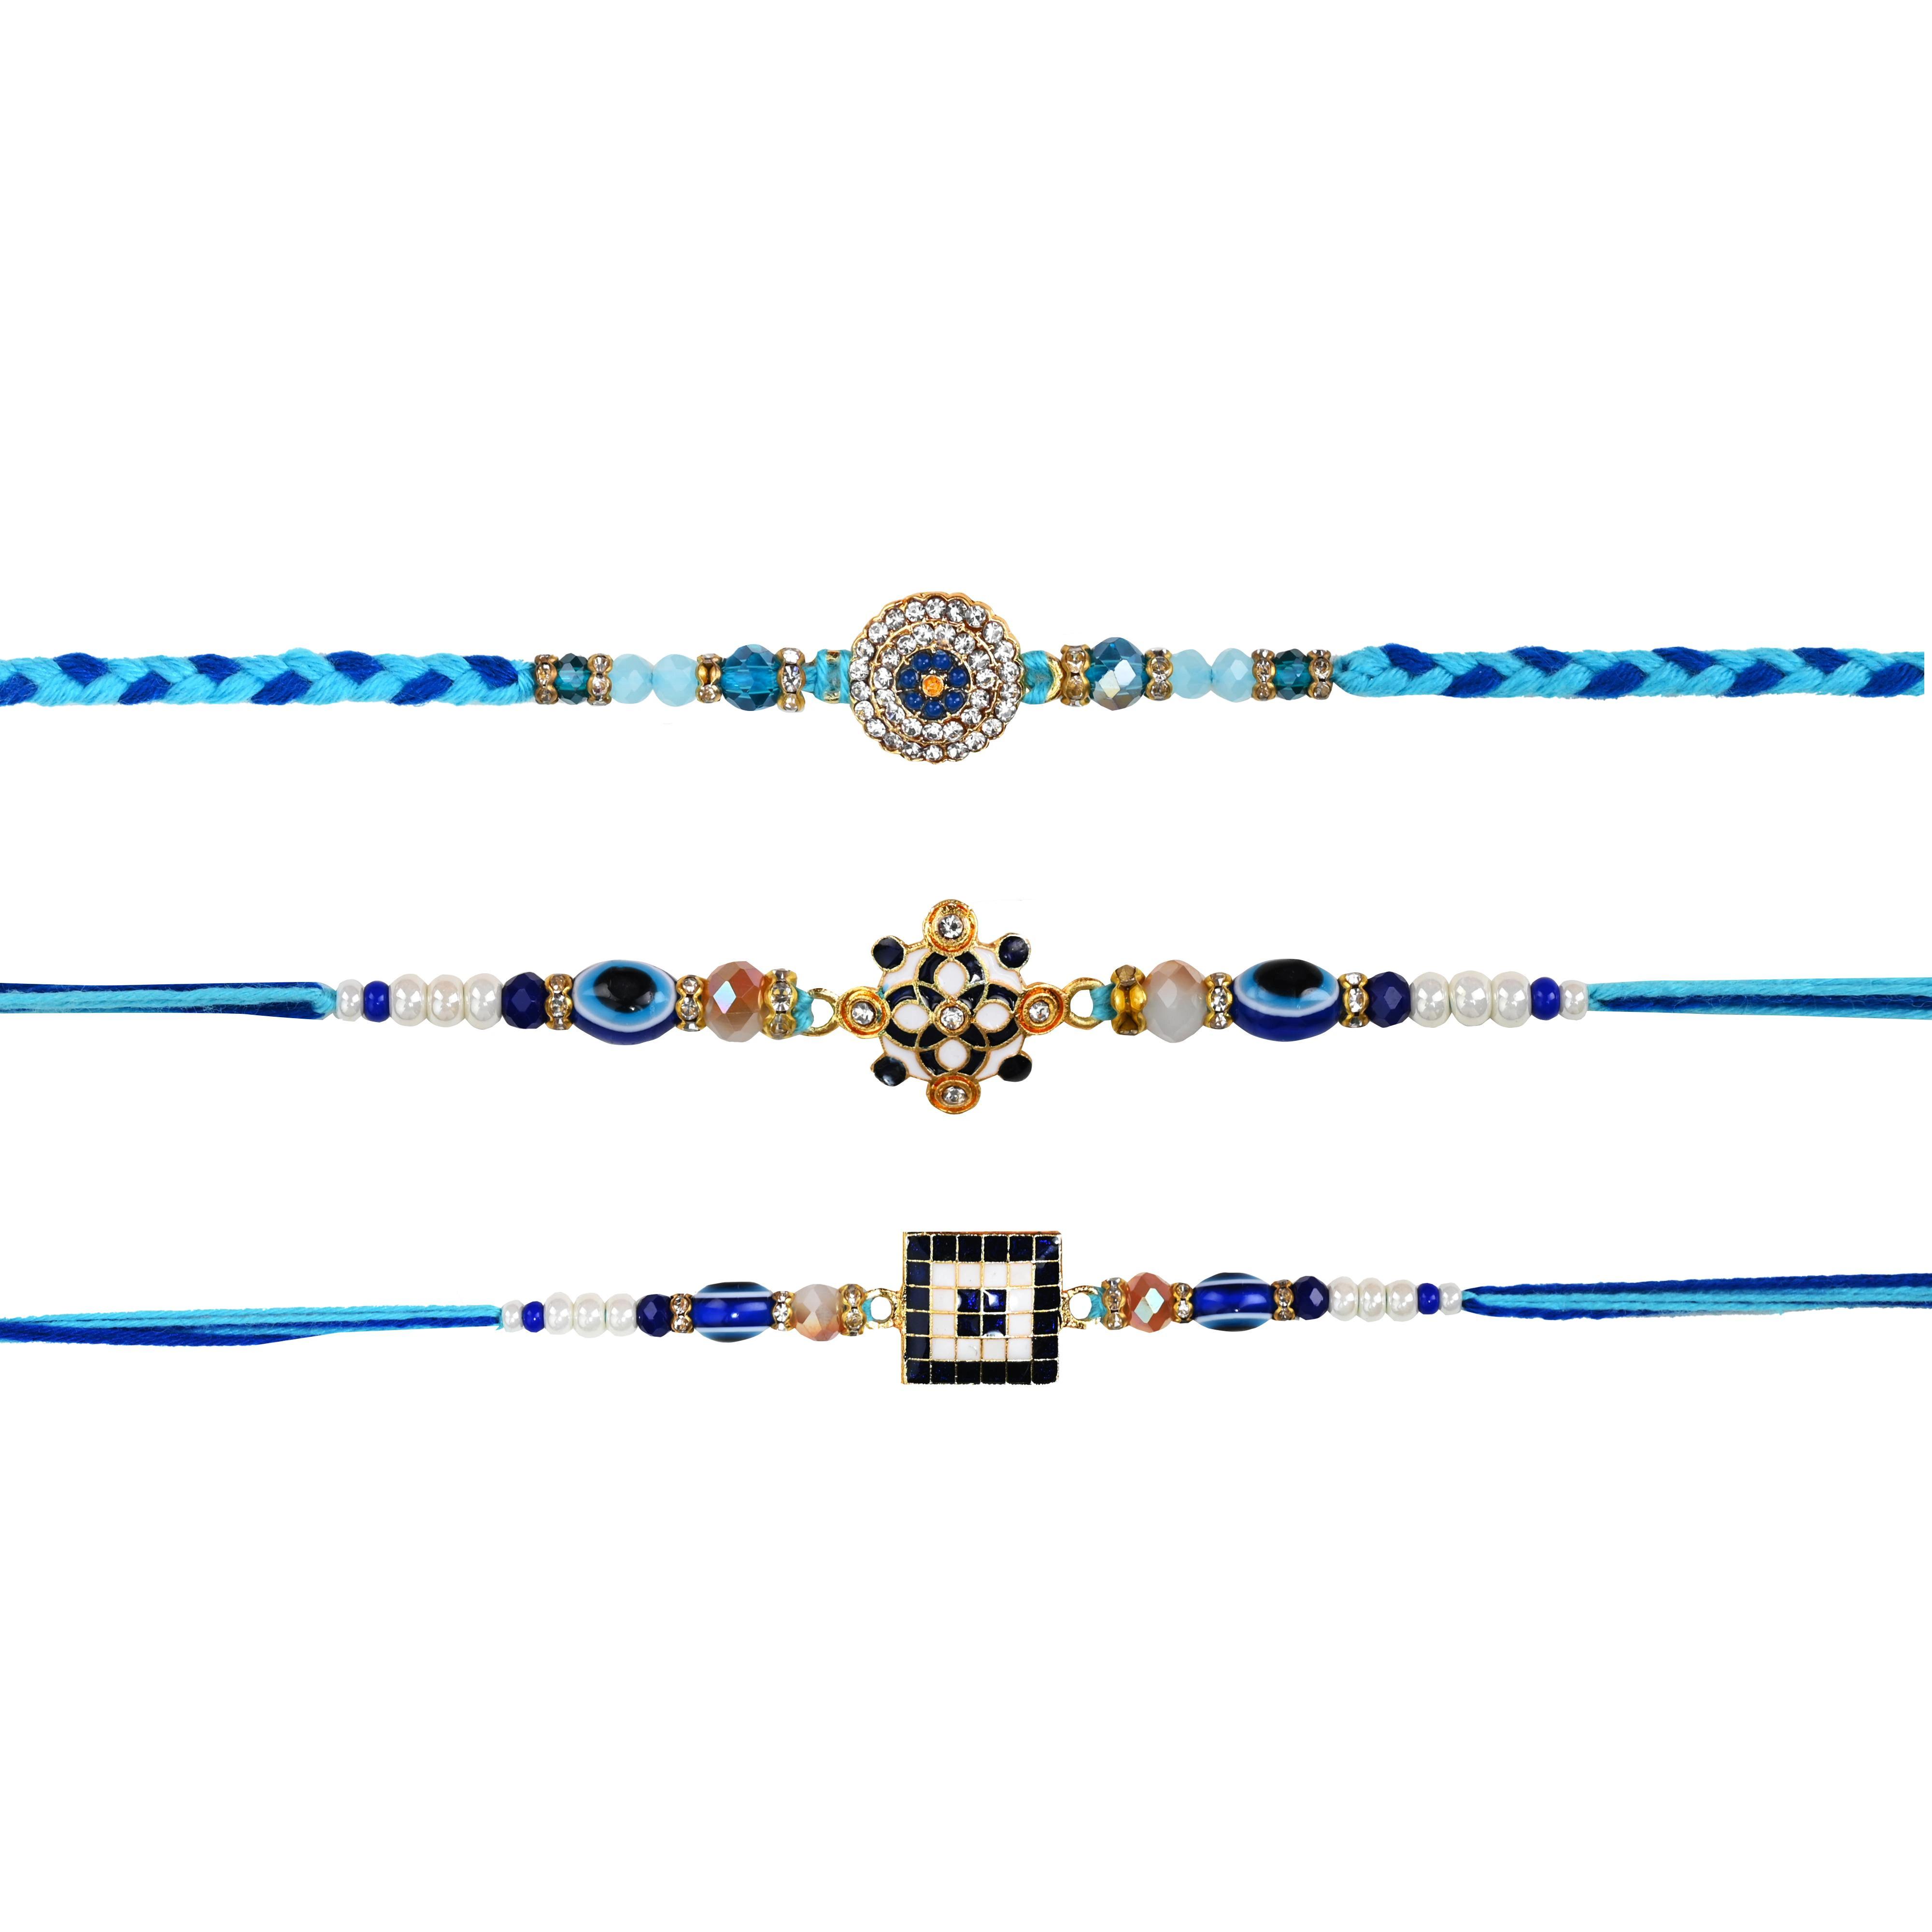
The Stone Aisle Premium Beautiful Designer Set of 3 Evil Eye Rakhi for Brother
Type: Rakhis
Brand: The Stone Aisle
Price: Rs. 449
Celebrate the eternal bond of love and protection with Divine Bond Rakhi Collection. Our exquisite range of Rakhis is handcrafted with precision and love, making every piece a perfect symbol of the sacred bond between siblings.Celebrate the eternal bond of love and protection with Divine Bond Rakhi Collection. Our exquisite range of Rakhis is handcrafted with precision and love, making every piece a perfect symbol of the sacred bond between siblings.Celebrate the eternal bond of love and protection with Divine Bond Rakhi Collection. Our exquisite range of Rakhis is handcrafted with precision and love, making every piece a perfect symbol of the sacred bond between siblings.Celebrate the eternal bond of love and protection with Divine Bond Rakhi Collection. Our exquisite range of Rakhis is handcrafted with precision and love, making every piece a perfect symbol of the sacred bond between siblings. Celebrate the eternal bond of love and protection with Divine Bond Rakhi Collection. Our exquisite range of Rakhis is handcrafted with precision and love, making every piece a perfect symbol of the sacred bond between siblings.
Features: Premium Quality Materials: Each Rakhi is made using high-quality materials like silk threads, beads, stones, and embellishments, ensuring durability and elegance.,Handcrafted with Love: Our Rakhis are meticulously handcrafted by skilled artisans, blending traditional designs with modern aesthetics.,Variety of Designs: From classic traditional patterns to trendy contemporary styles, our collection caters to all tastes and preferences.,Eco-Friendly Packaging: We are committed to sustainability. Our Rakhis come in eco-friendly packaging, making them a thoughtful gift for your loved ones and the environment.,Perfect for All Ages: Whether it's for your little brother, elder sibling, or cousin, we have designs that suit all age groups and personalities.